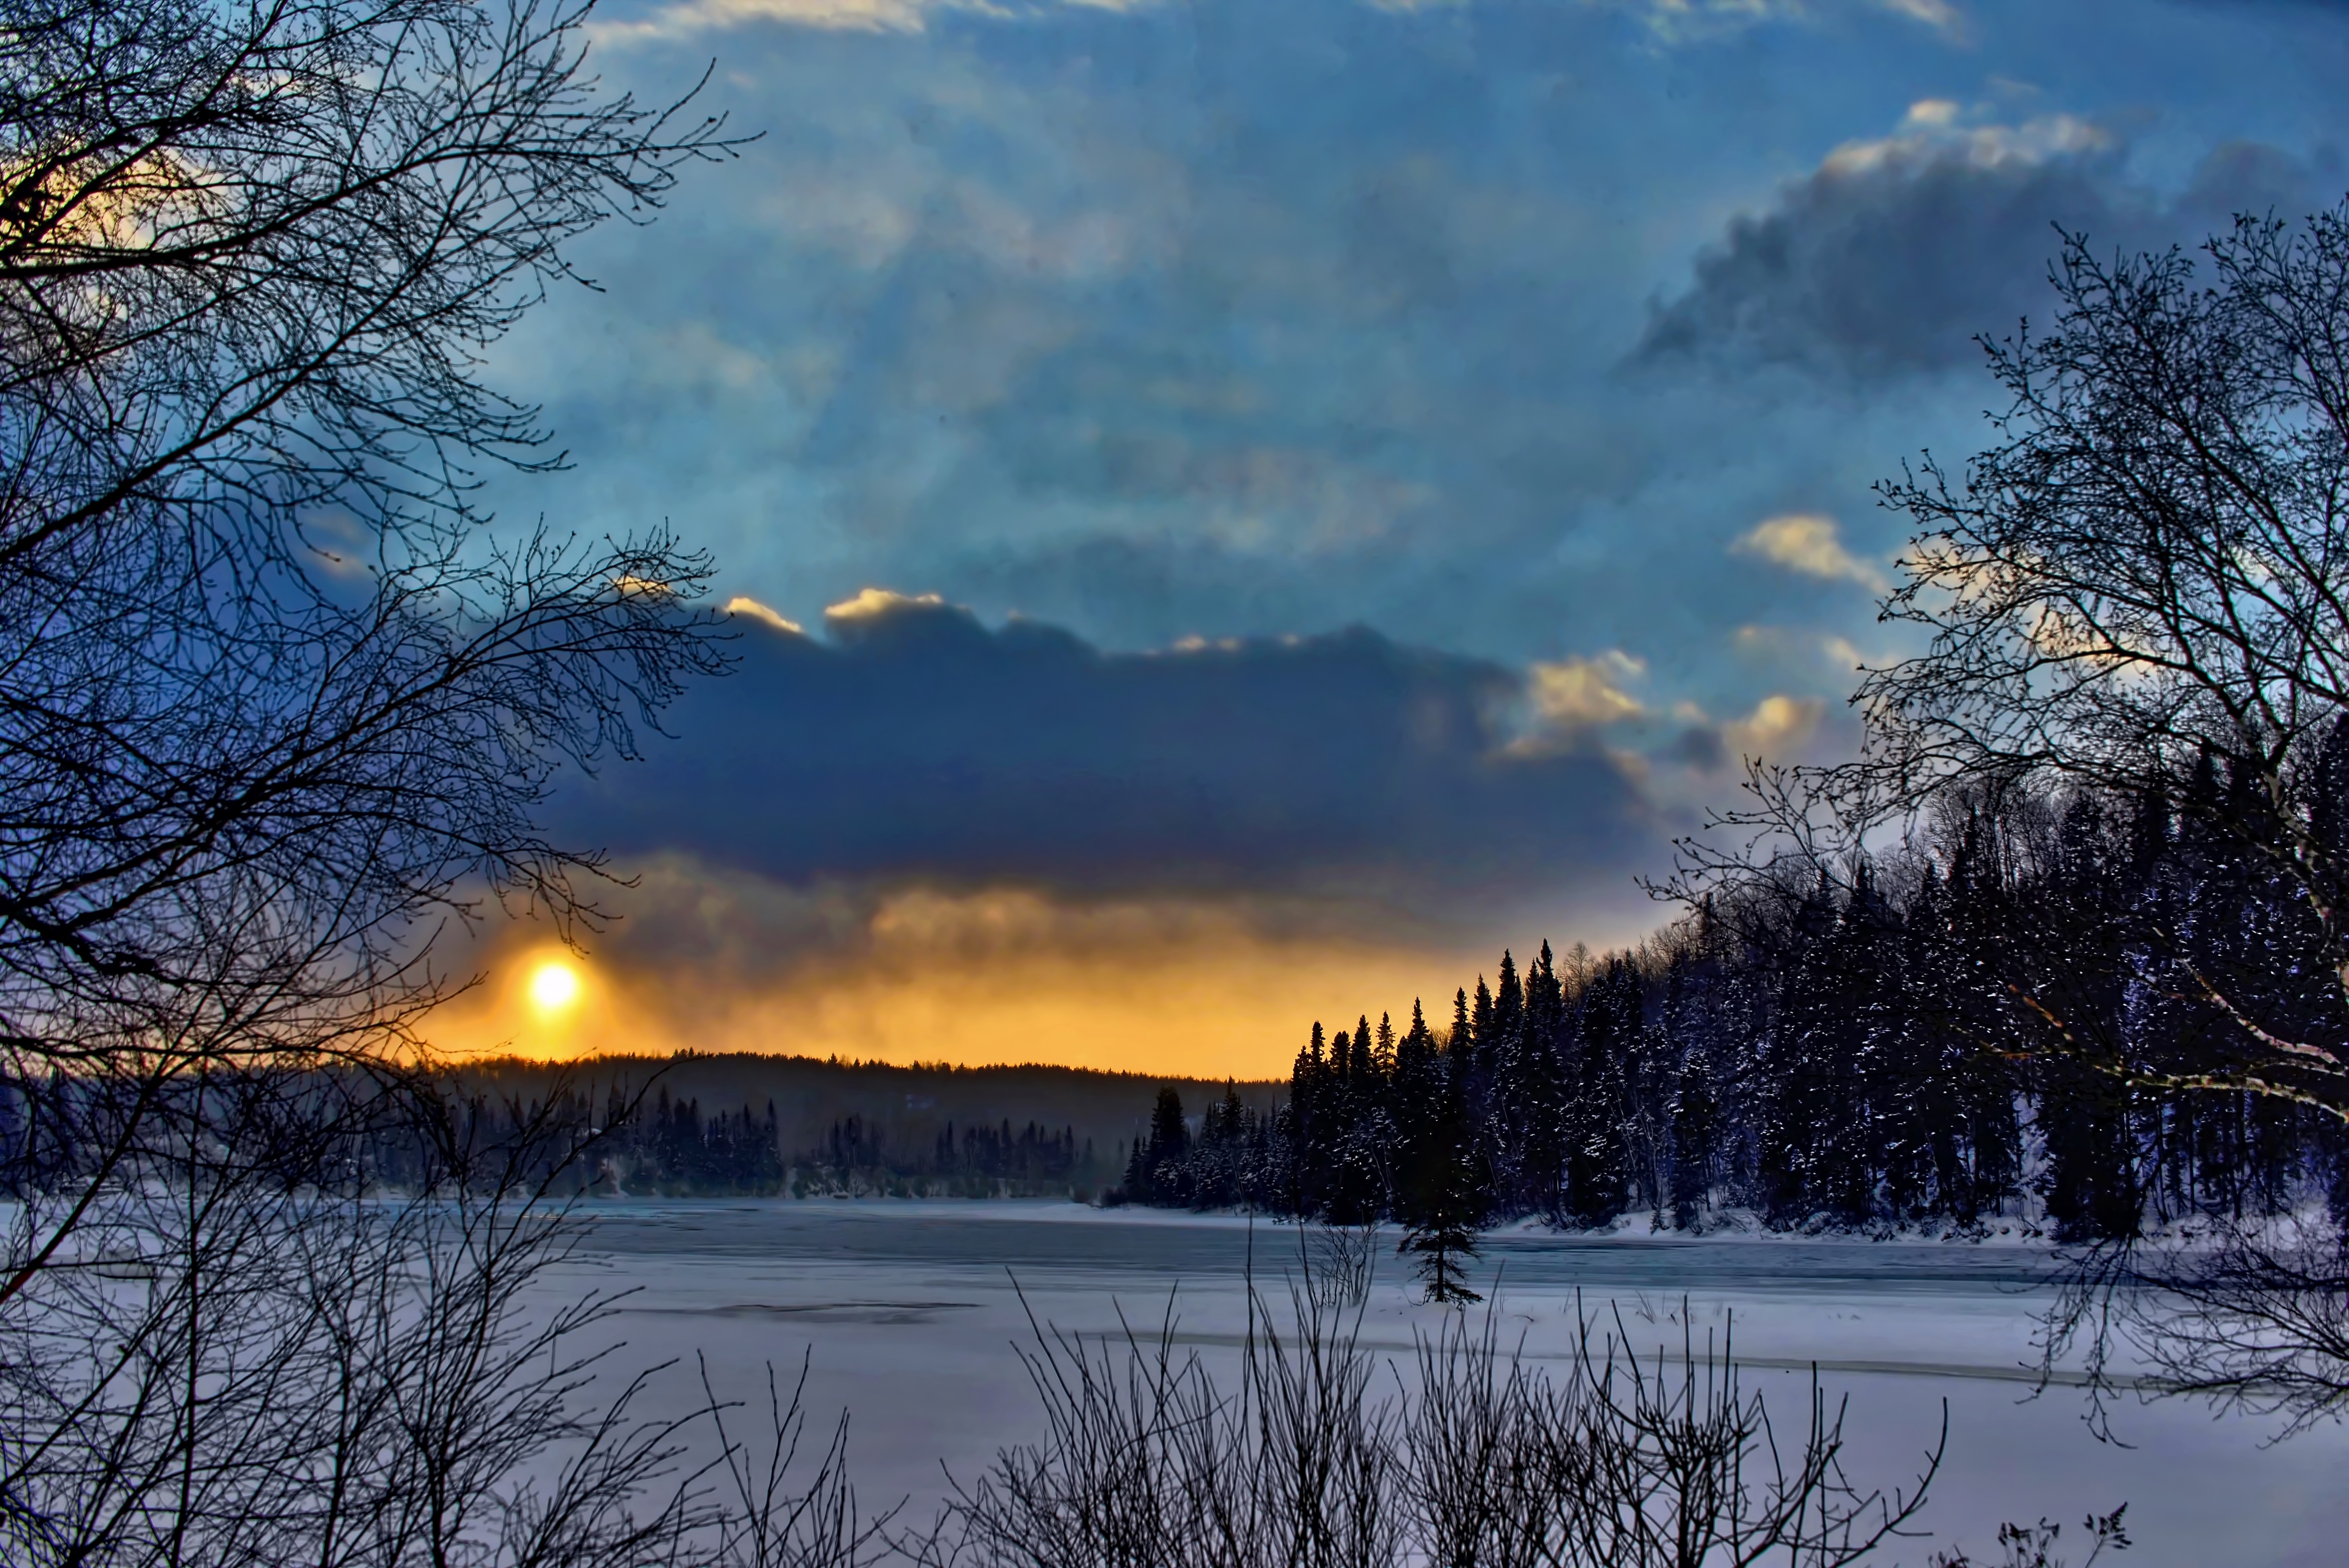
landscape, tree, water, nature, forest, horizon, branch, snow, winter, cloud, sky, sunrise, sunset, sunlight, morning, lake, frost, dawn, atmosphere, river, dusk, daytime, ice, evening, twilight, reflection, calm, contrast, frozen lake, winter landscape, trees, bank, canada, branches, quebec, freezing, phenomenon, meteorological phenomenon, computer wallpaper